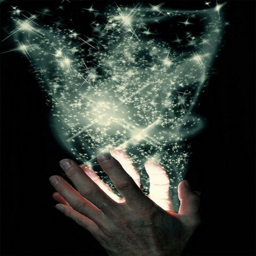
white light channeling into a magical sphere ? possible .